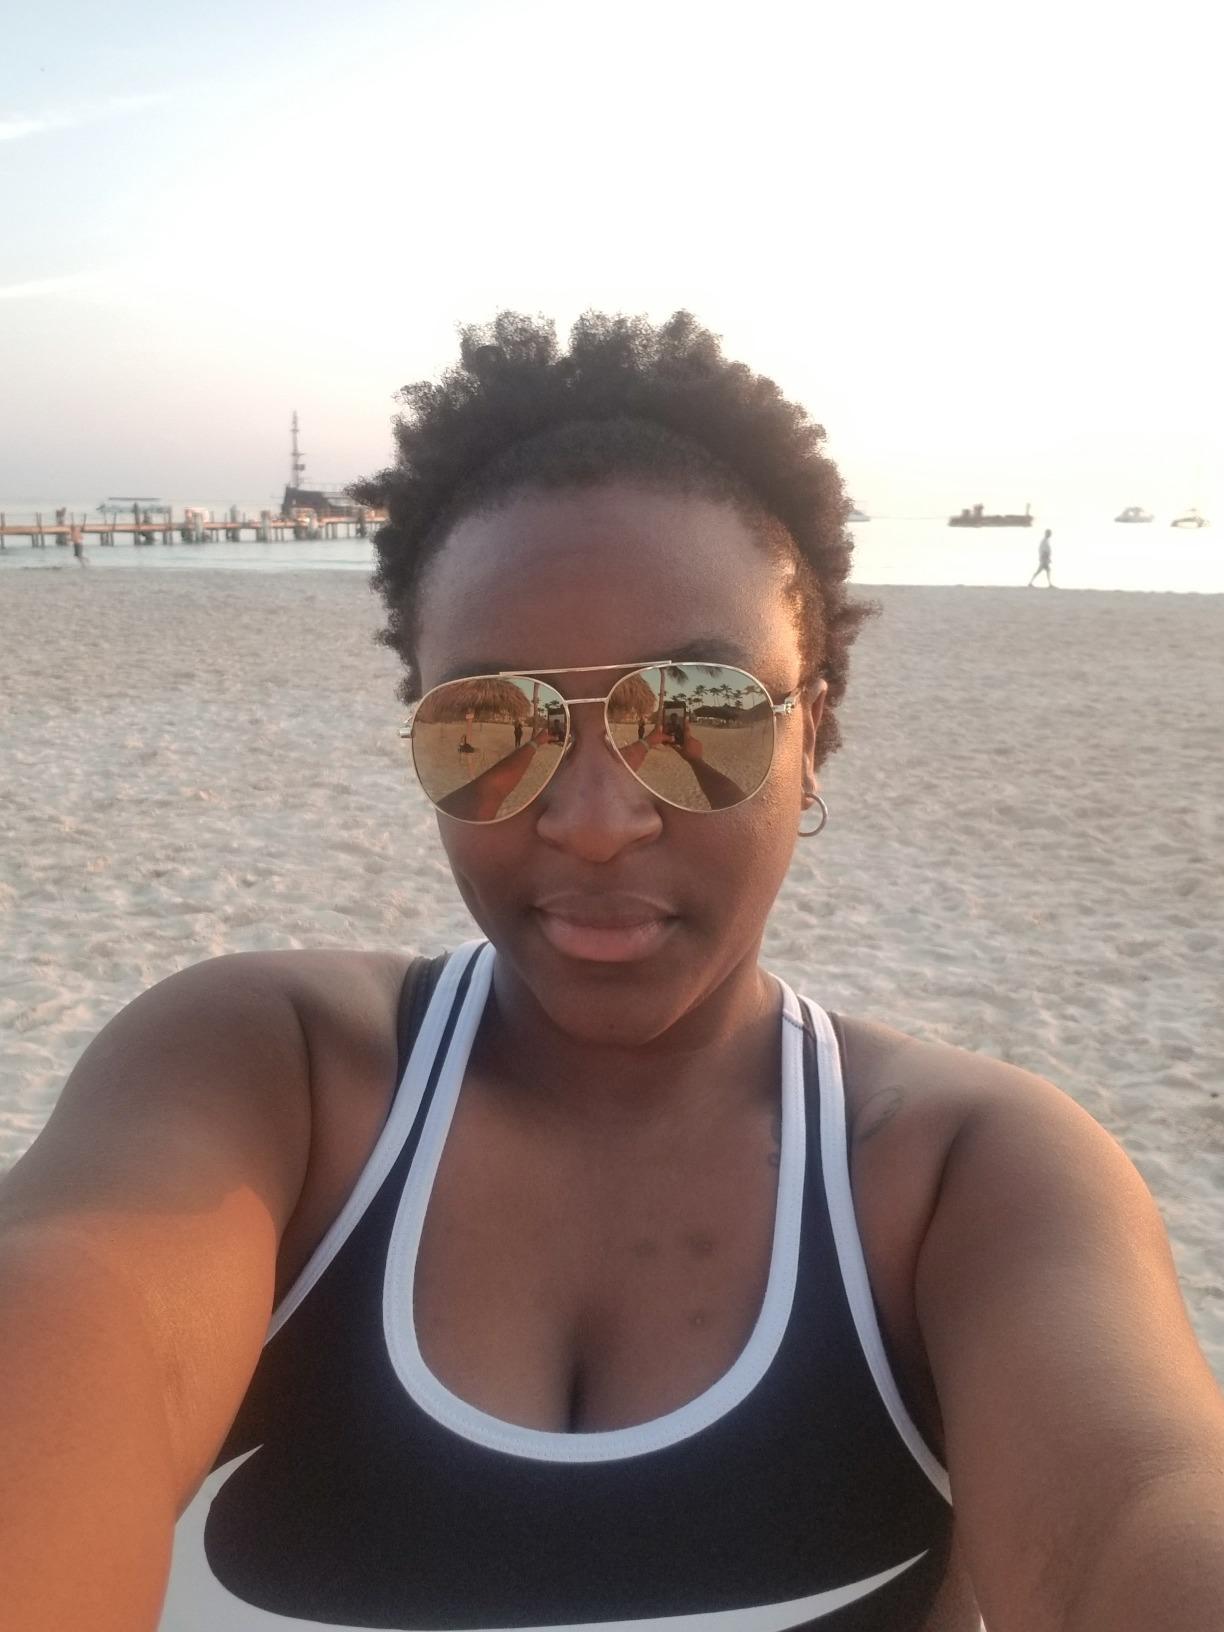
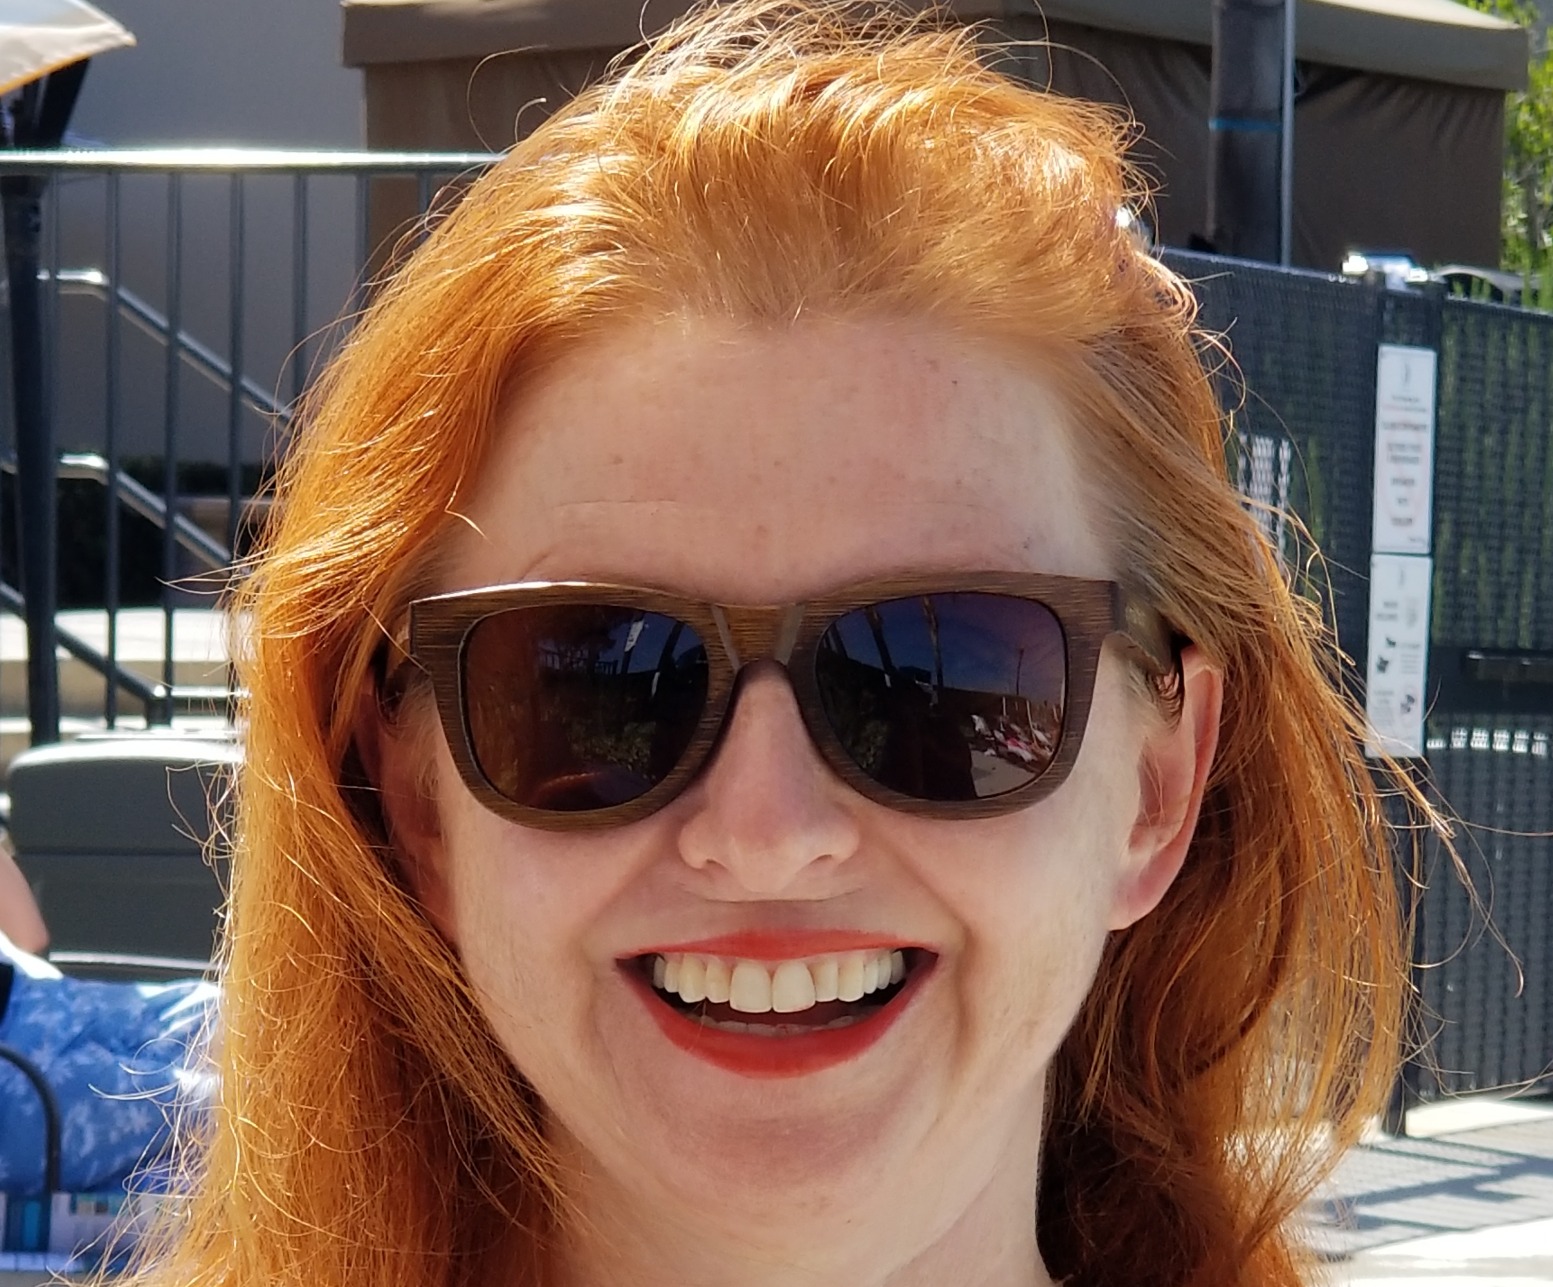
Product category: accessories_sunglasses
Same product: no